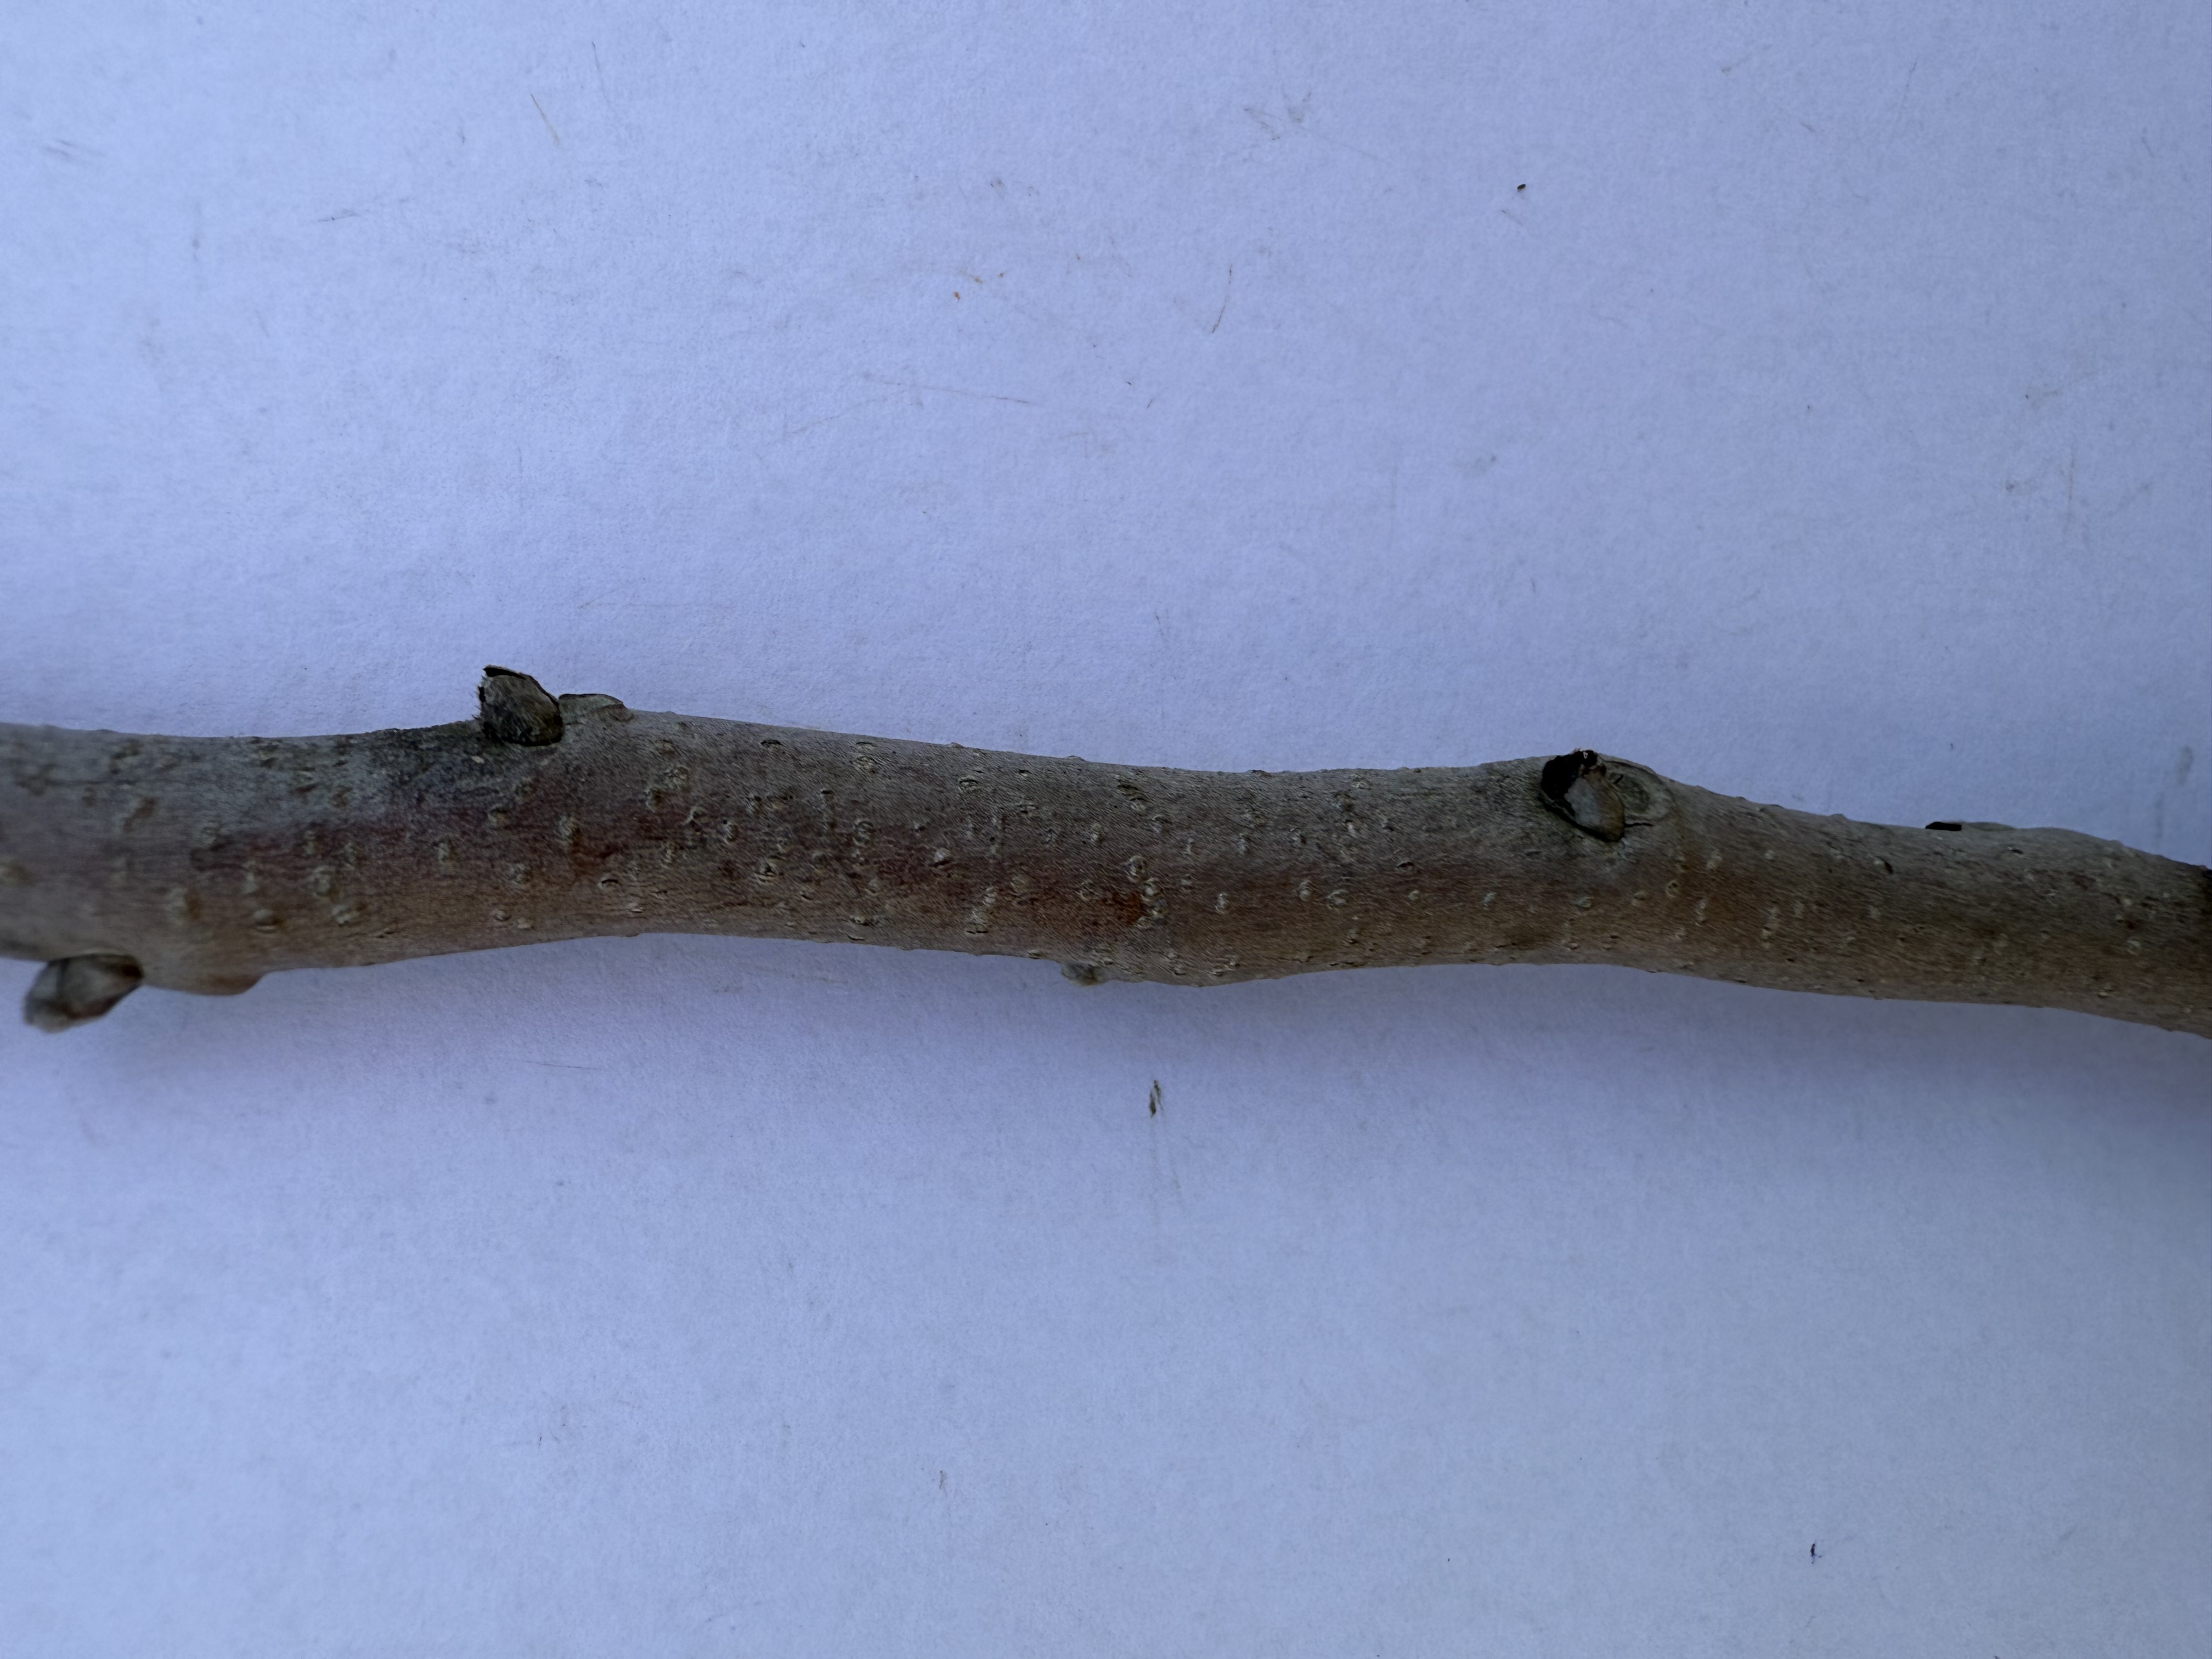
Variety: Hachiya Persimmon